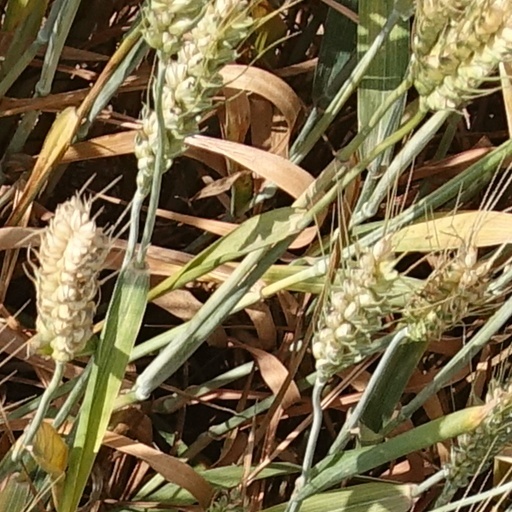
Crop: wheat